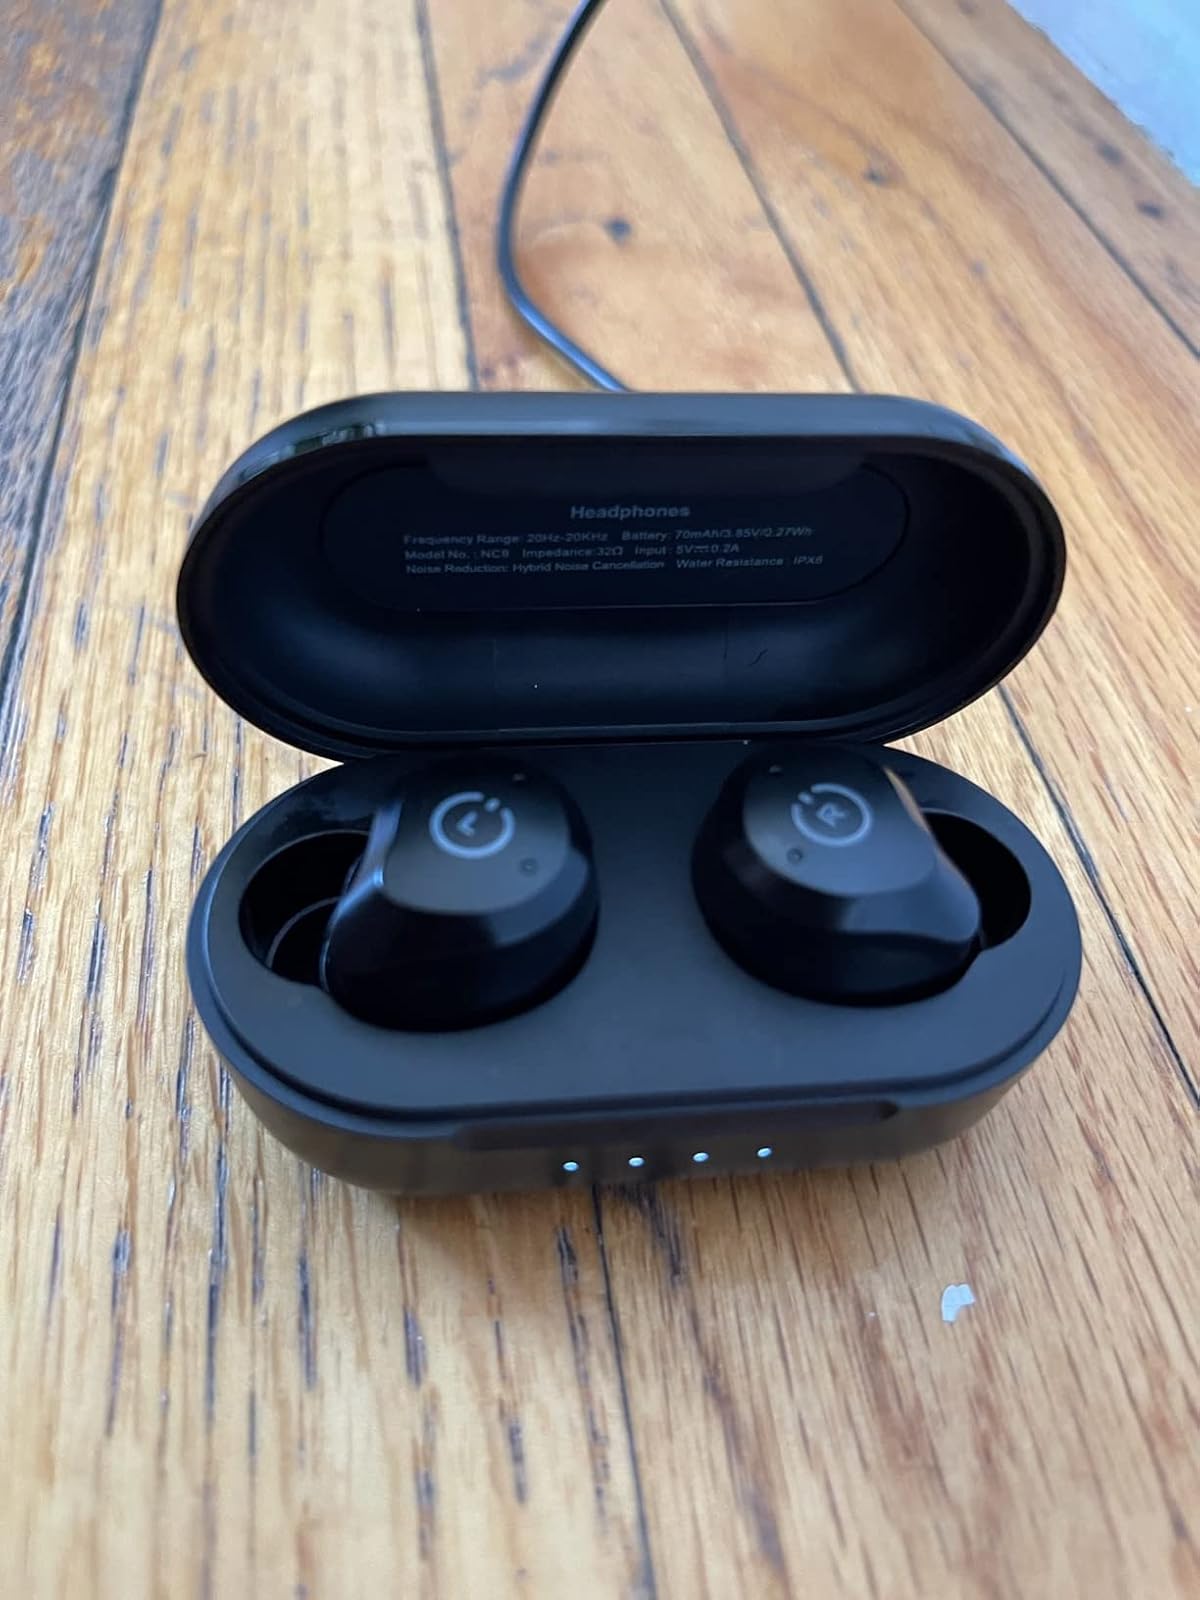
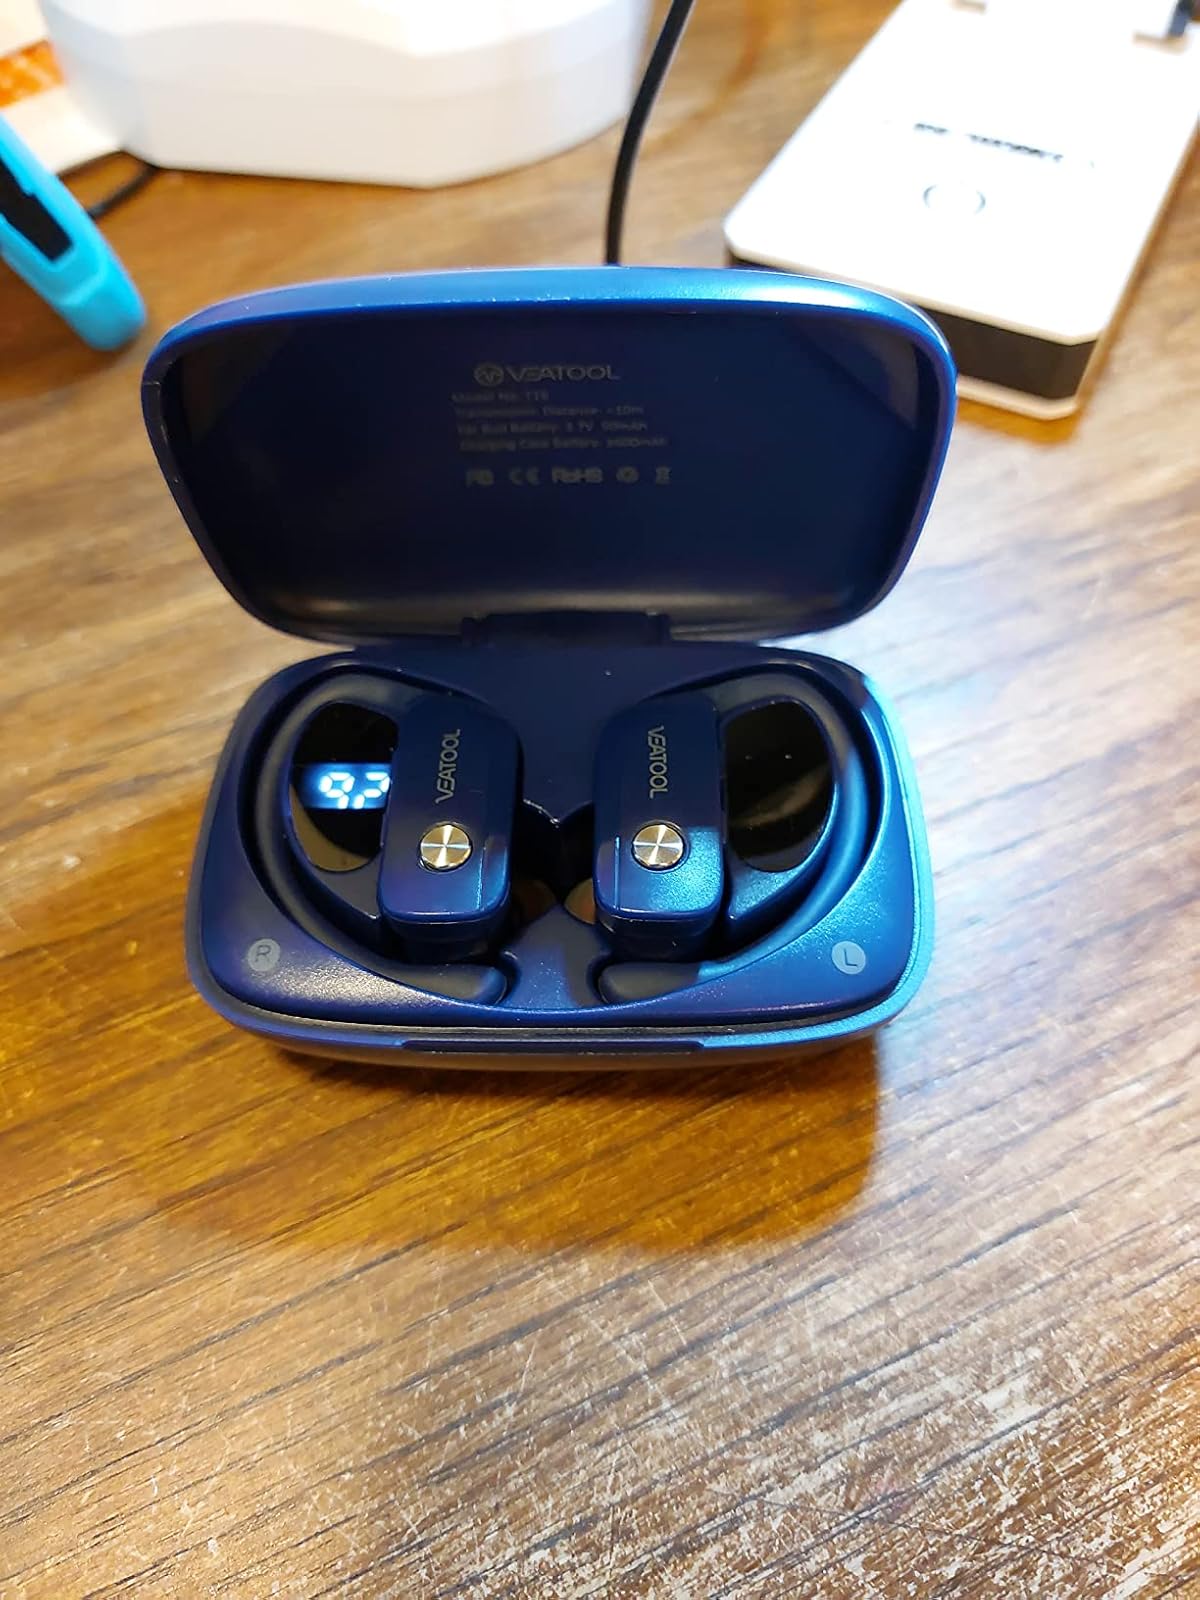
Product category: earbuds
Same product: no